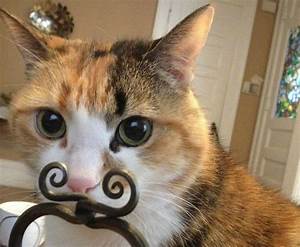
Label: cat